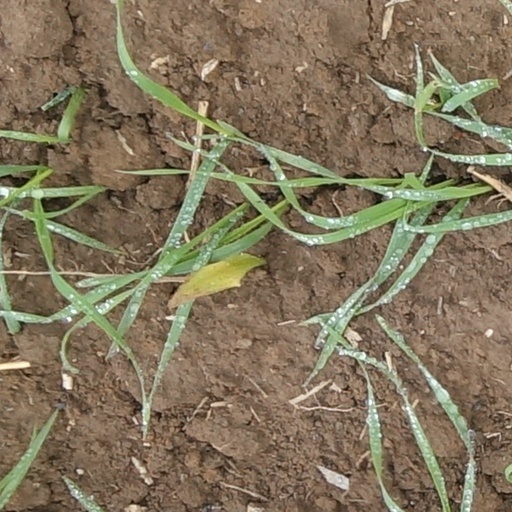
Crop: wheat